Sport in Tuvalu

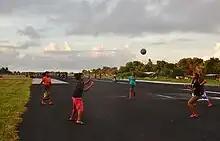
Girls Playing volleyball on Funafuti airport

Sport is an important part of Tuvaluan culture, whose sporting culture is based on traditional games and athletic activities and the adoption of some of the major international sports of the modern era.